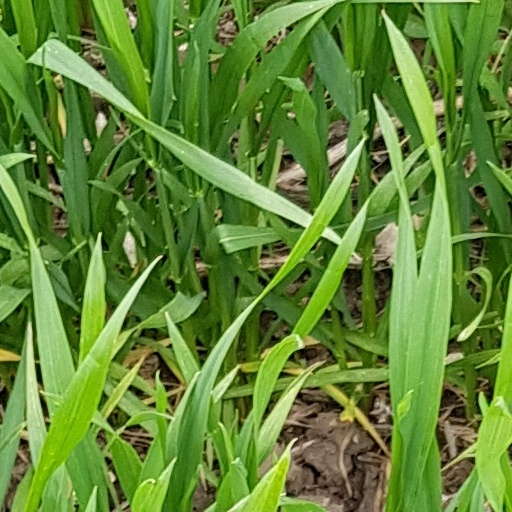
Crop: wheat